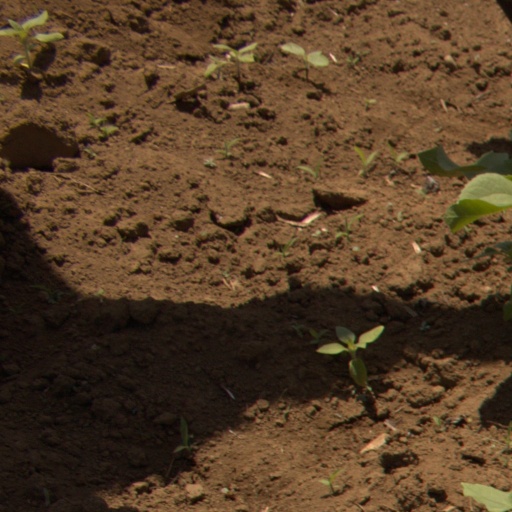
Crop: Jerusalem artichoke